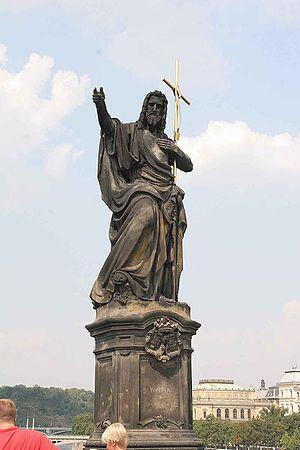
Le pont Charles est un pont qui relie la Vieille-Ville de Prague au quartier de Malá Strana, au pied du château de Prague. Construit au XIVᵉ siècle, il sera le seul pont sur la Vltava jusqu'en 1741.